Chomp (novel)

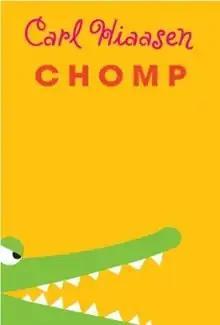
Original cover

Chomp is a young adult novel by Carl Hiaasen first published in 2012, and set in Hiaasen's native Florida. It is his fourth young adult novel. His previous three, also about Florida wildlife, are "Hoot", "Flush" and "Scat".